Miss USA 2014

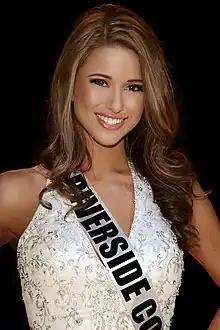
Nia Sanchez, Miss USA 2014

Miss USA 2014 was the 63rd Miss USA pageant, held at the Baton Rouge River Center Arena in Baton Rouge, Louisiana on June 8, 2014. All fifty states and the District of Columbia competed. The preliminary competition was not webcast live for the first time in five years, but excerpts were distributed post-competition via website Hulu. The final night of competition was televised on NBC.